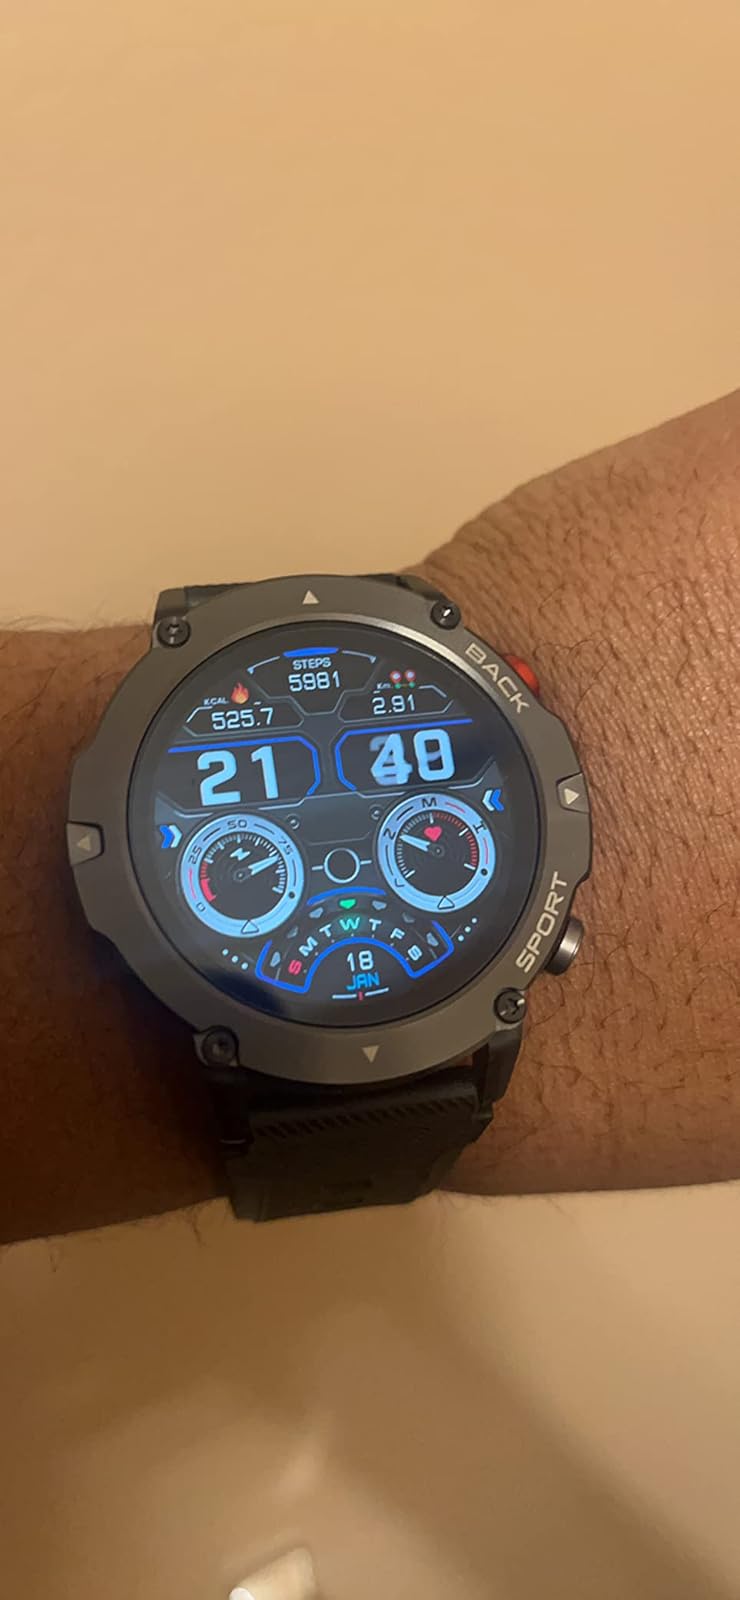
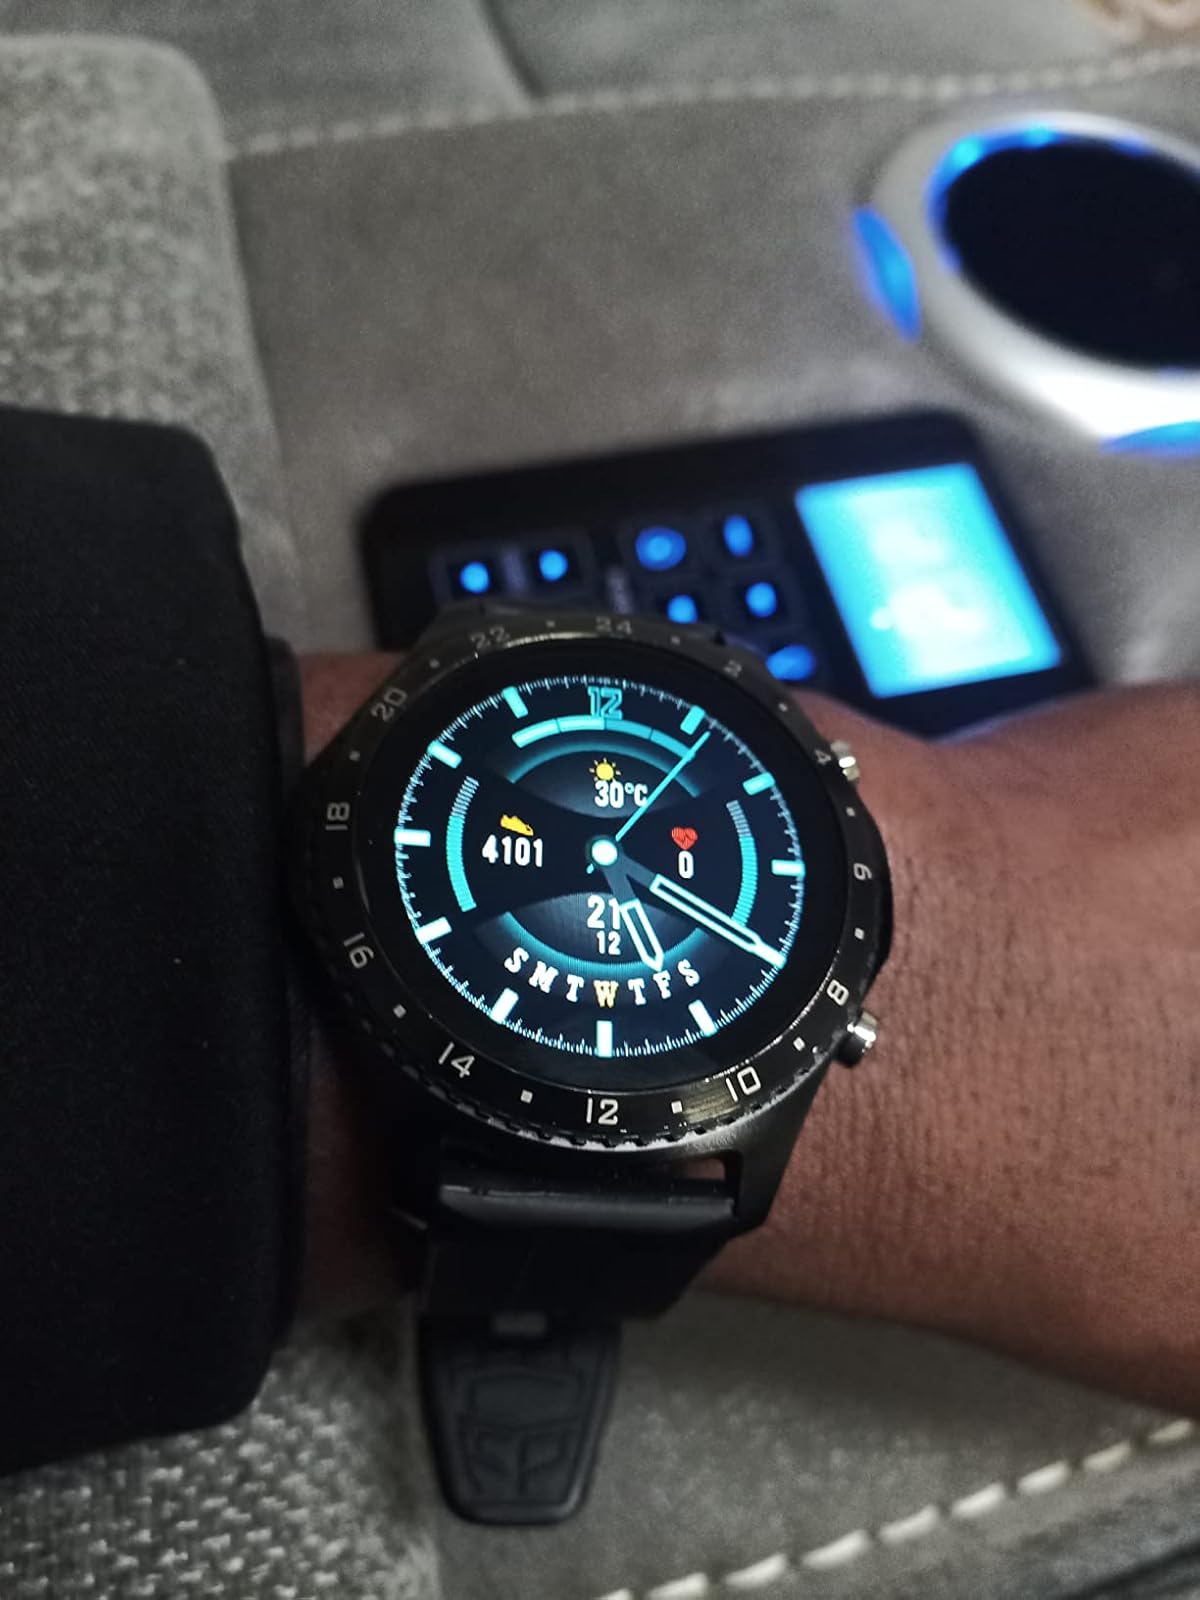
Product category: smartwatch
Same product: no